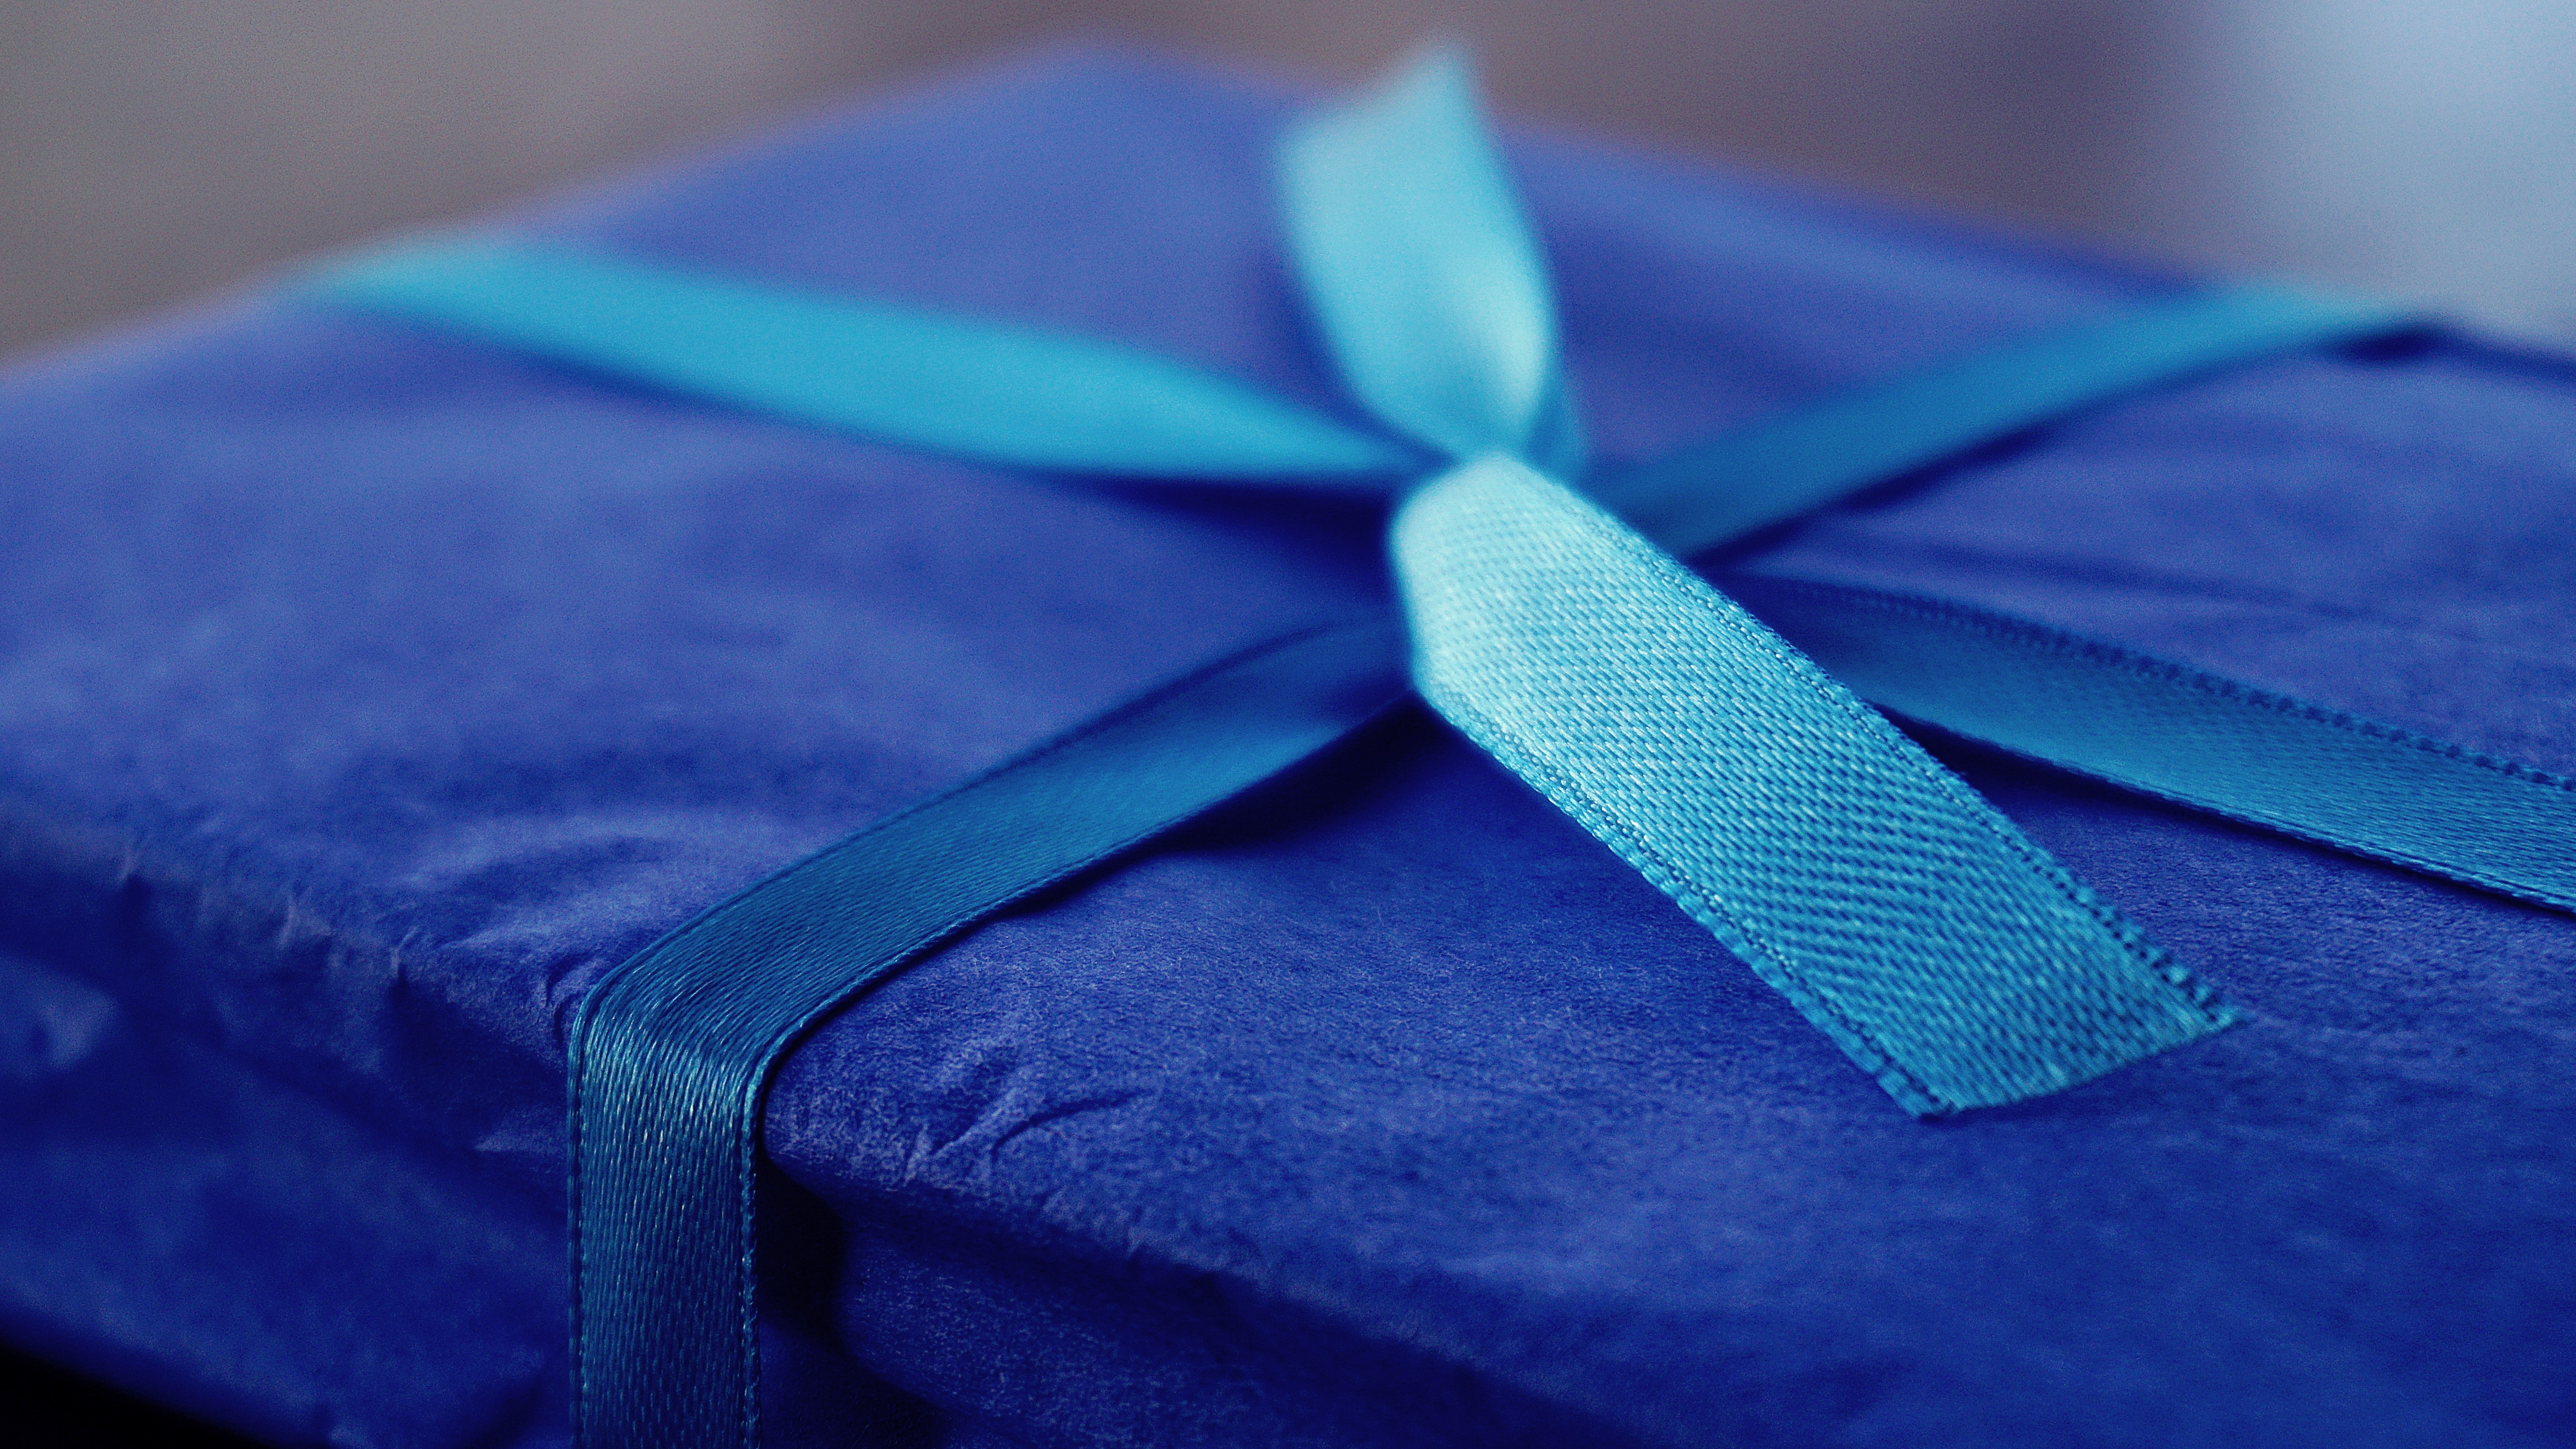
blue, aqua, turquoise, cobalt blue, teal, electric blue, ribbon, textile, present, gift wrapping, linens, satin